Blackpink

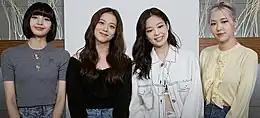
Blackpink smiling for the camera

Blackpink made their American debut at the Universal Music Group's 2019 Grammy Artist Showcase, an invite-only event at the ROW in Downtown Los Angeles on February 9, 2019. The group subsequently appeared on several American television shows, including "The Late Show with Stephen Colbert" and "Good Morning America". That March, they became the first K-pop girl group to cover "Billboard" magazine. Blackpink's third extended play, "Kill This Love", was released on April 5, 2019, alongside its lead single of the same name. In South Korea, the EP debuted at number three on the Gaon Album Chart and was certified 2× platinum by the KMCA for selling 500,000 units in the country, while the lead single peaked at number two on the Gaon Digital Chart and was certified platinum for surpassing 100,000,000 streams in the country. "Kill This Love" also debuted at number 24 on the "Billboard" 200, while the lead single reached number 41 on the Hot 100, becoming the highest-charting releases by a female Korean group on the two major "Billboard" charts. The EP also became Blackpink's second number-one album on the "Billboard" World Albums chart. The song's music video broke the record for the most views within 24 hours on YouTube, accumulating 56.7 million views in that time. "Kill This Love" ranked at number 66 on "Billboard"s list of the 100 Best Songs of 2019.